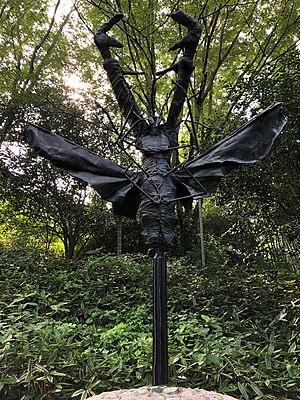
Musée Bernard Buffet (Japon)
Bernard Buffet, né le 10 juillet 1928 à Paris et mort le 4 octobre 1999 à Tourtour, est un peintre français expressionniste, composant aussi bien des personnages que des figures, animaux, nus, paysages, intérieurs, natures mortes, fleurs.